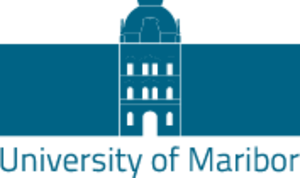
L'université de Maribor est la deuxième plus grande université de Slovénie après l'université de Ljubljana. Fondée en 1961, elle accueille environ 27 100 étudiants répartis en dix-sept facultés.